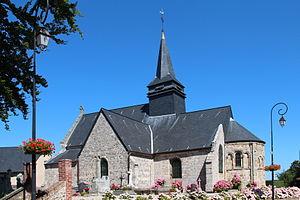
Sainte-Marguerite-sur-Mer (Seine-Maritime France), l'église Sainte-Marguerite. This building is inscrit au titre des Monuments Historiques. It is indexed in the Base Mérimée, a database of architectural heritage maintained by the French Ministry of Culture,
Cet article recense les monuments historiques de l'arrondissement de Dieppe, dans le département de la Seine-Maritime, en France.
Sainte-Marguerite-sur-Mer est une commune française, située dans le département de la Seine-Maritime en Normandie. Ses habitants sont les Saint-Margueritais.